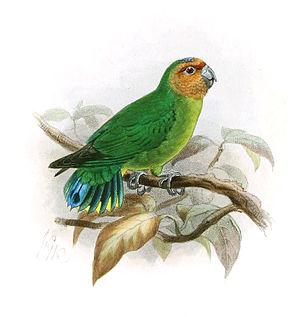
Micropsitta est un genre d'oiseaux de la famille des Psittacidae. Il constitue la sous-famille des Micropsittinae. Ses six espèces ont pour nom normalisé micropsittes, et sont parfois appelées perruches pygmées.